Gentleman from Dixie

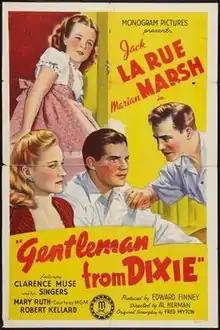

Gentleman from Dixie is a 1941 American drama film directed by Albert Herman and starring Jack La Rue, Marian Marsh and Clarence Muse. It was distributed by Monogram Pictures.